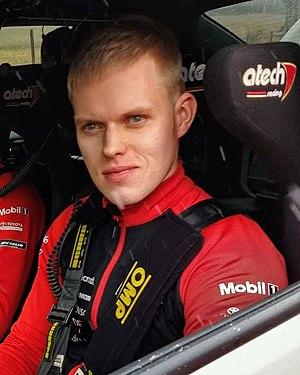
Ott Tänak, né le 15 octobre 1987 dans la commune de Kärla, sur l'île de Saaremaa, en Estonie, est un pilote de rallye estonien. Il remporte sa première victoire en 2017 lors du rallye de Sardaigne sur une Ford Fiesta WRC, de l'écurie M-Sport. Son copilote actuel est Martin Järveoja. En 2018, il quitte M-Sport pour s'engager avec Toyota. Écurie avec laquelle il devient champion du monde en 2019. Ott Tänak a annoncé qu'il quittait Toyota pour rejoindre Hyundai en 2020 et ce au moins jusqu'en 2021.